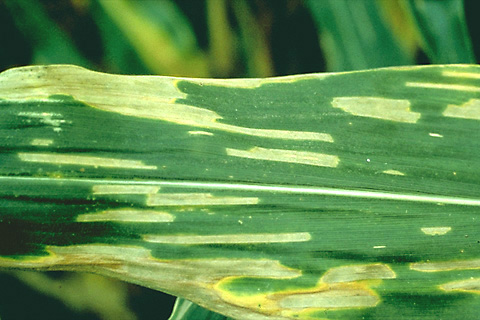
Labels: Corn Gray leaf spot